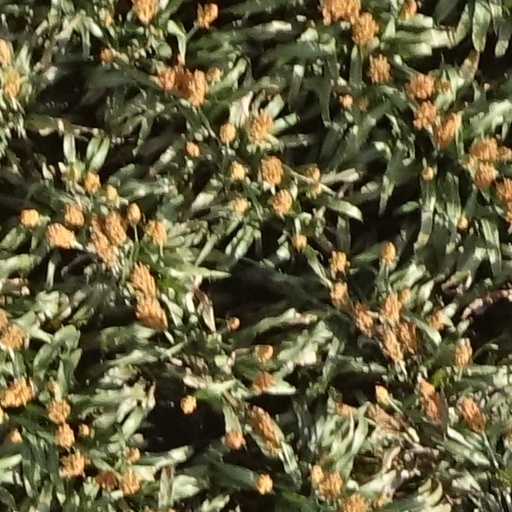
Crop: sorghum